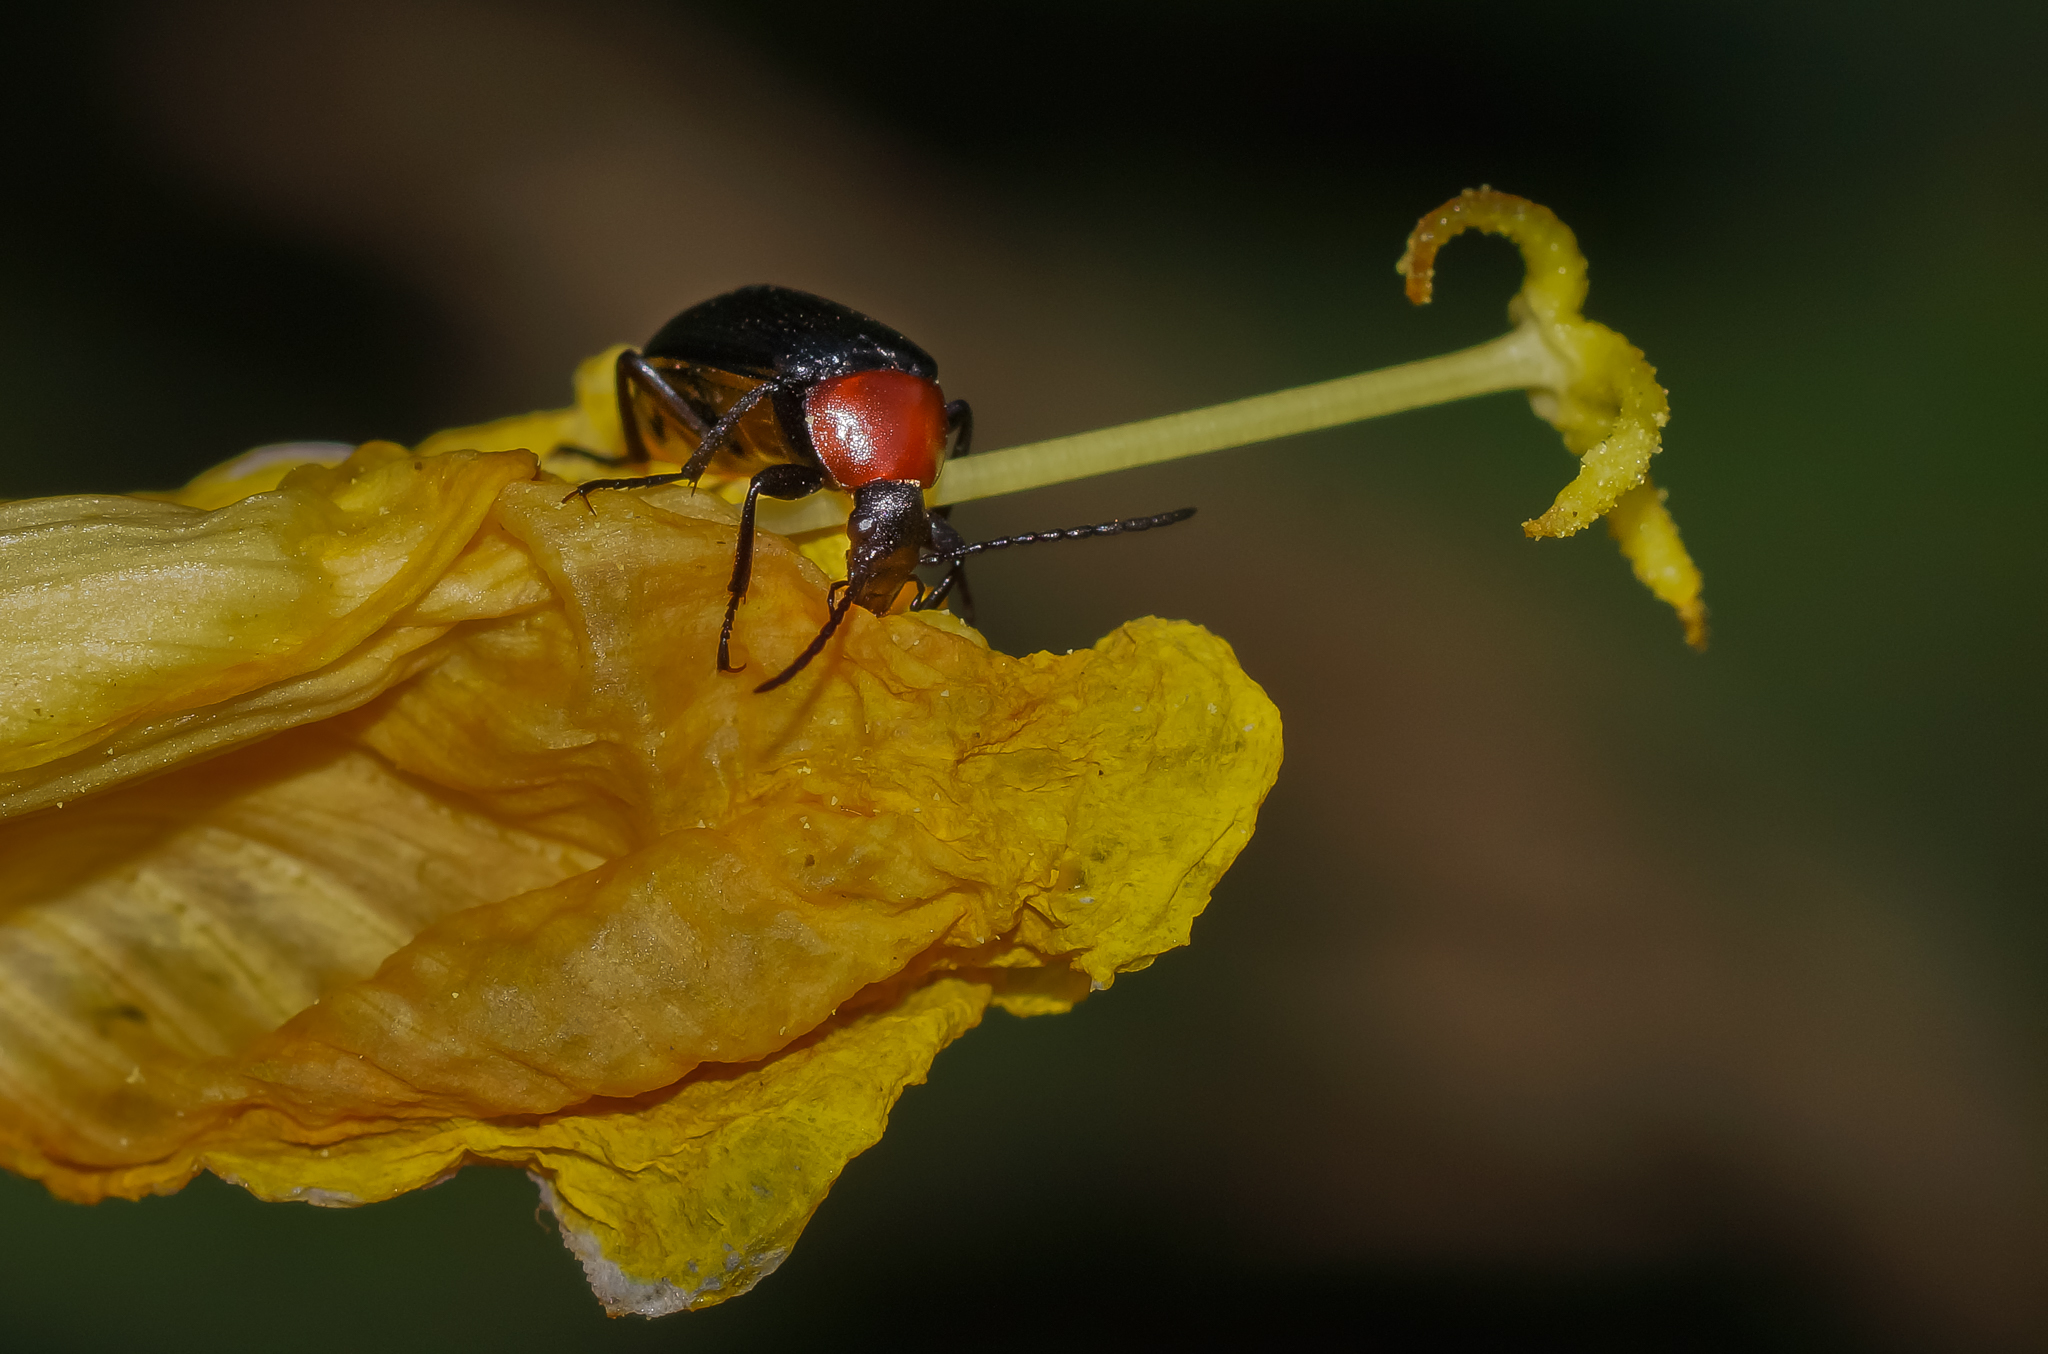
nature, photography, leaf, flower, fly, insect, macro, yellow, fauna, invertebrate, close up, 100mm, animals, naturaleza, hornet, wasp, pest, a77, nectar, ggl1, gaby1, xovesphoto, animales, sonya77, minolta100mm, macro photography, arthropod, plant stem, membrane winged insect, true bugs